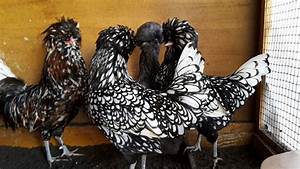
Label: gallina